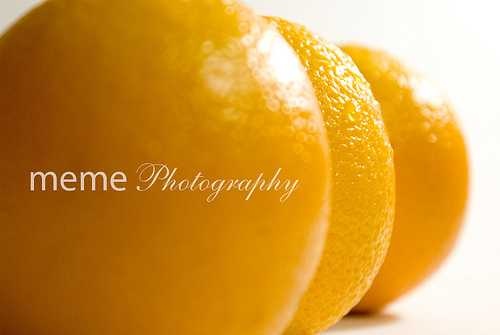
Label: Orange